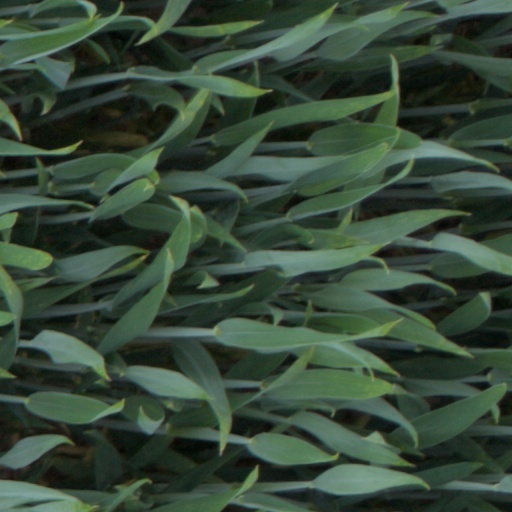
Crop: wheat